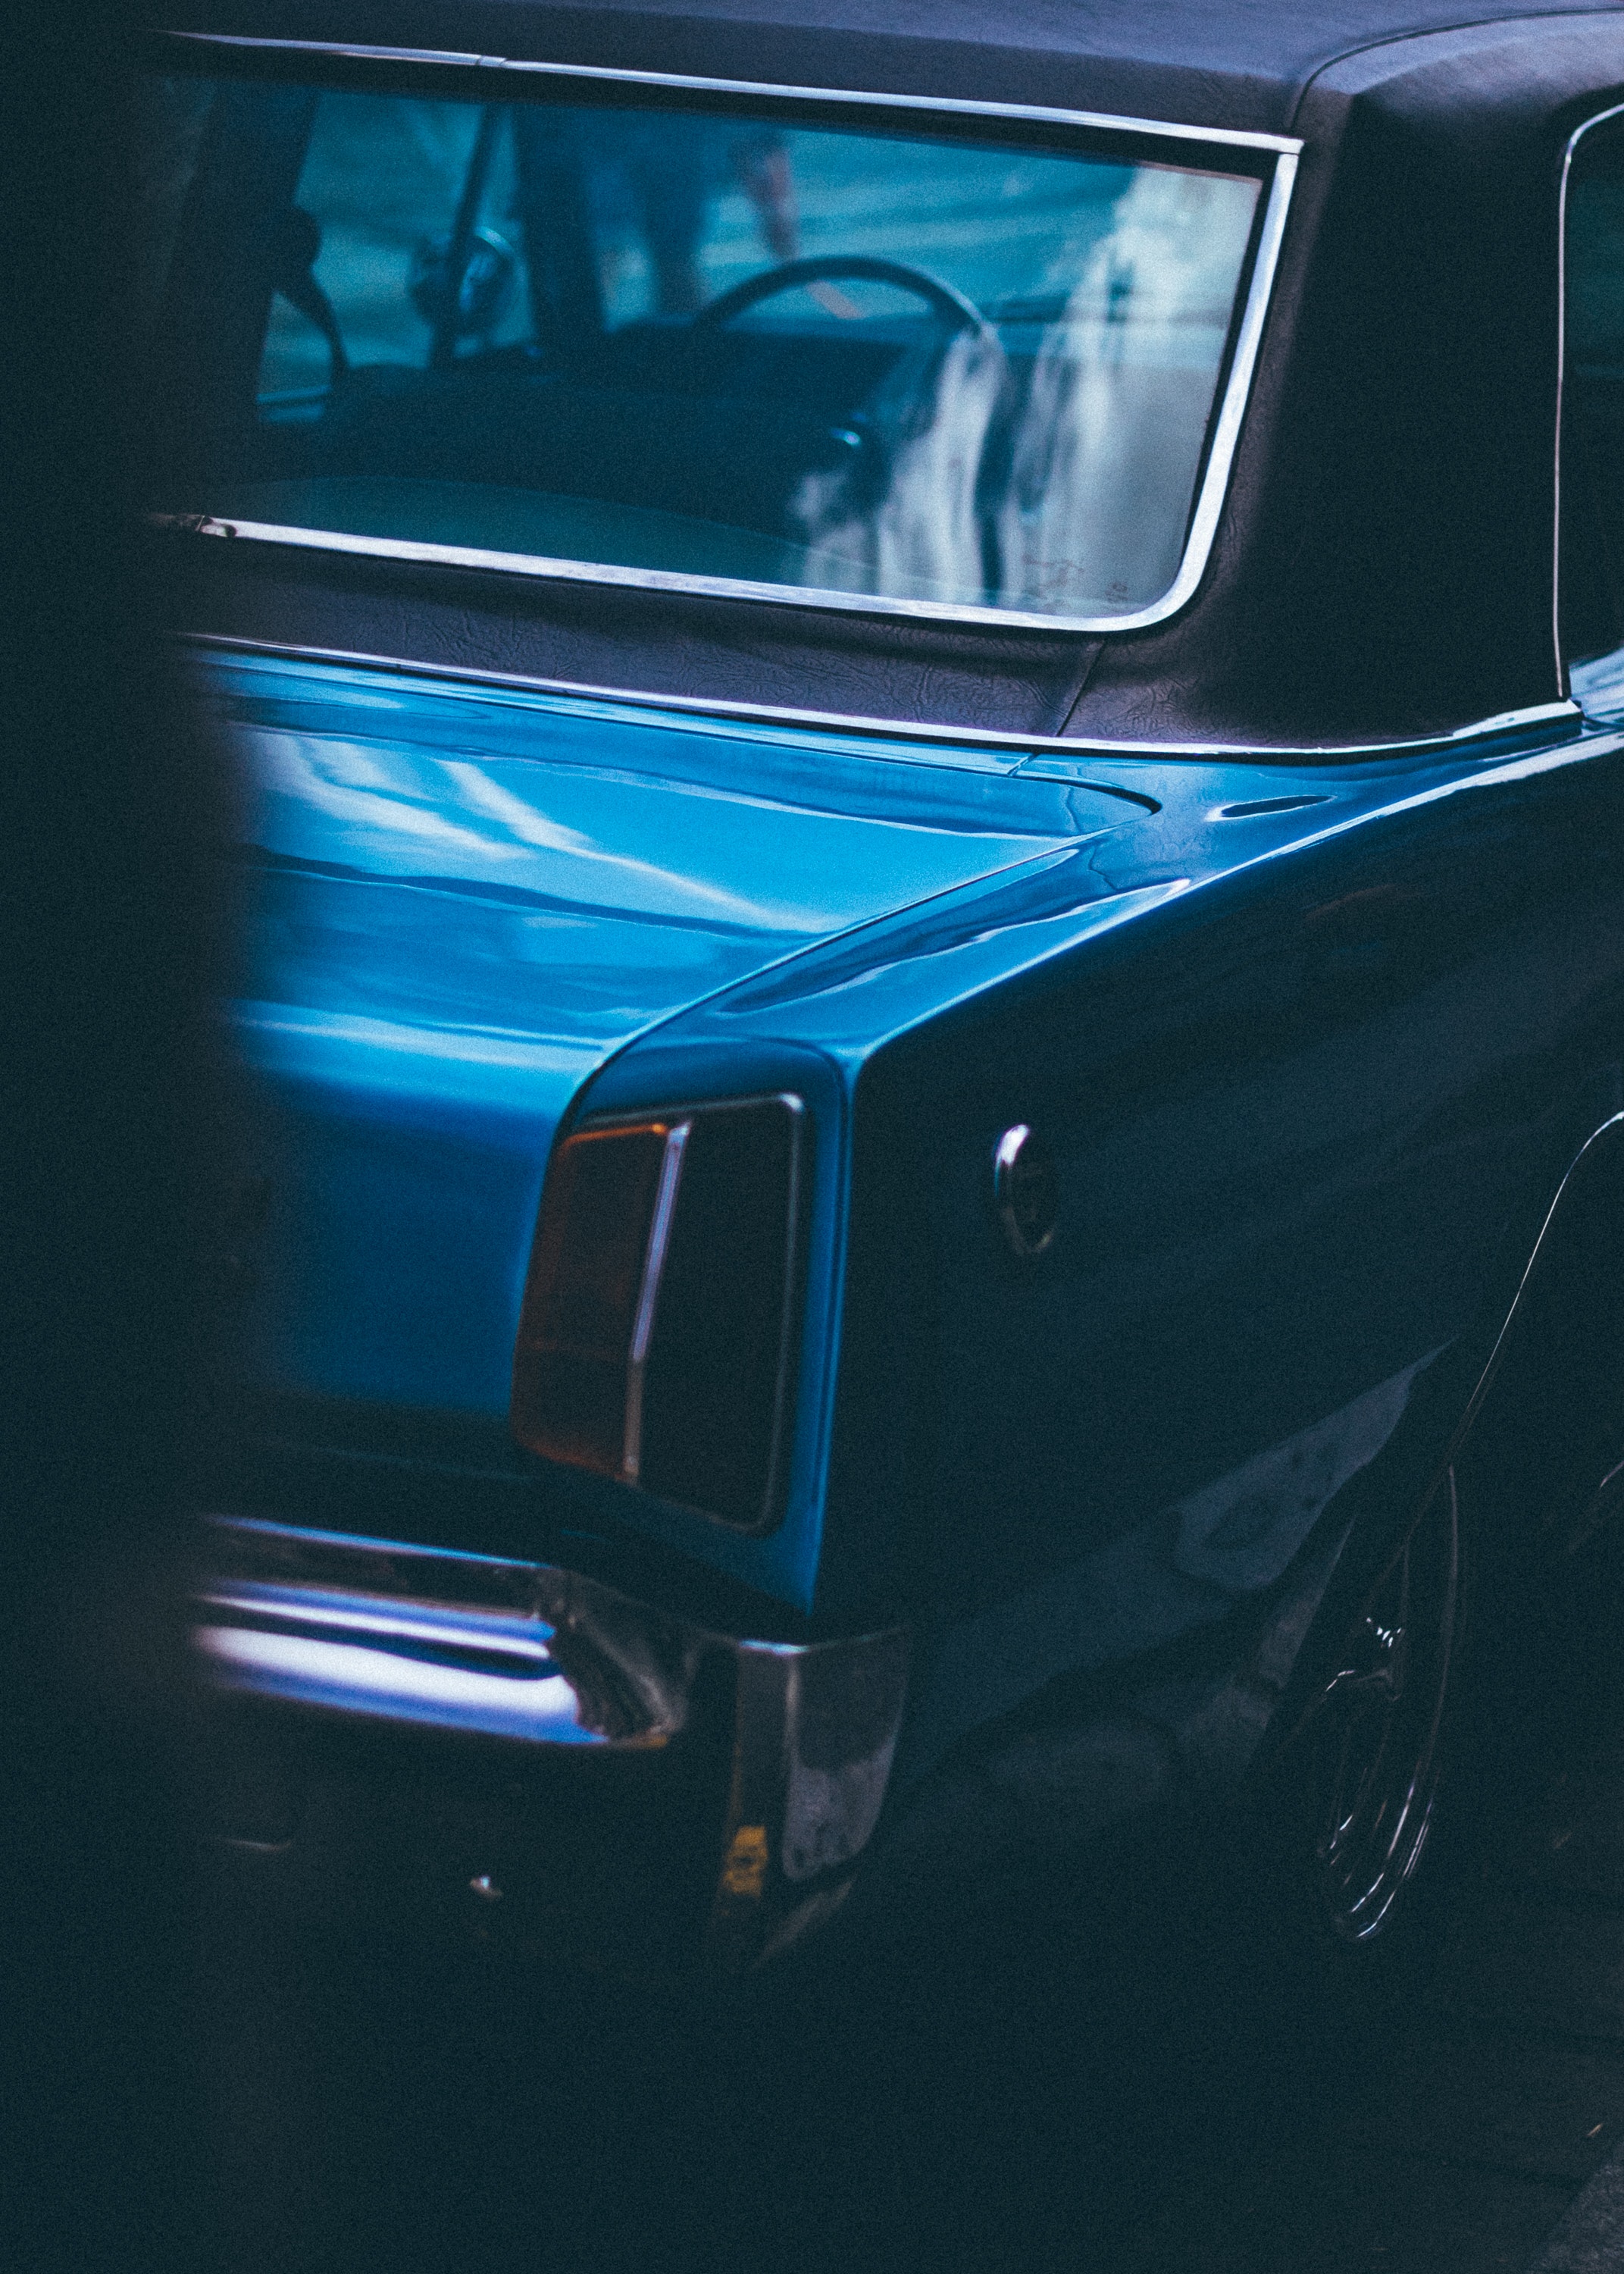
land vehicle, car, motor vehicle, vehicle, blue, automotive exterior, automotive lighting, classic car, automotive design, bumper, hardtop, vehicle door, family car, sedan, classic, coupe